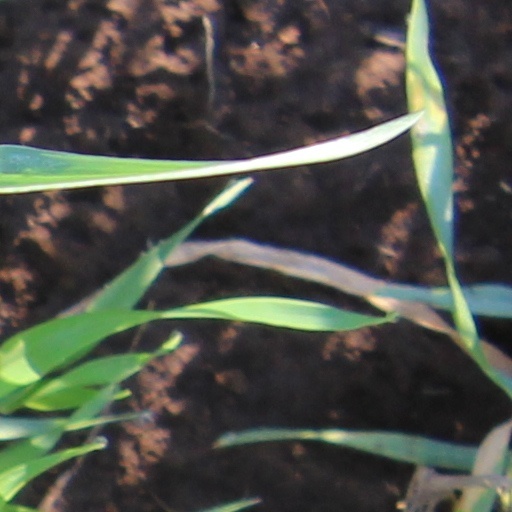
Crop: wheat